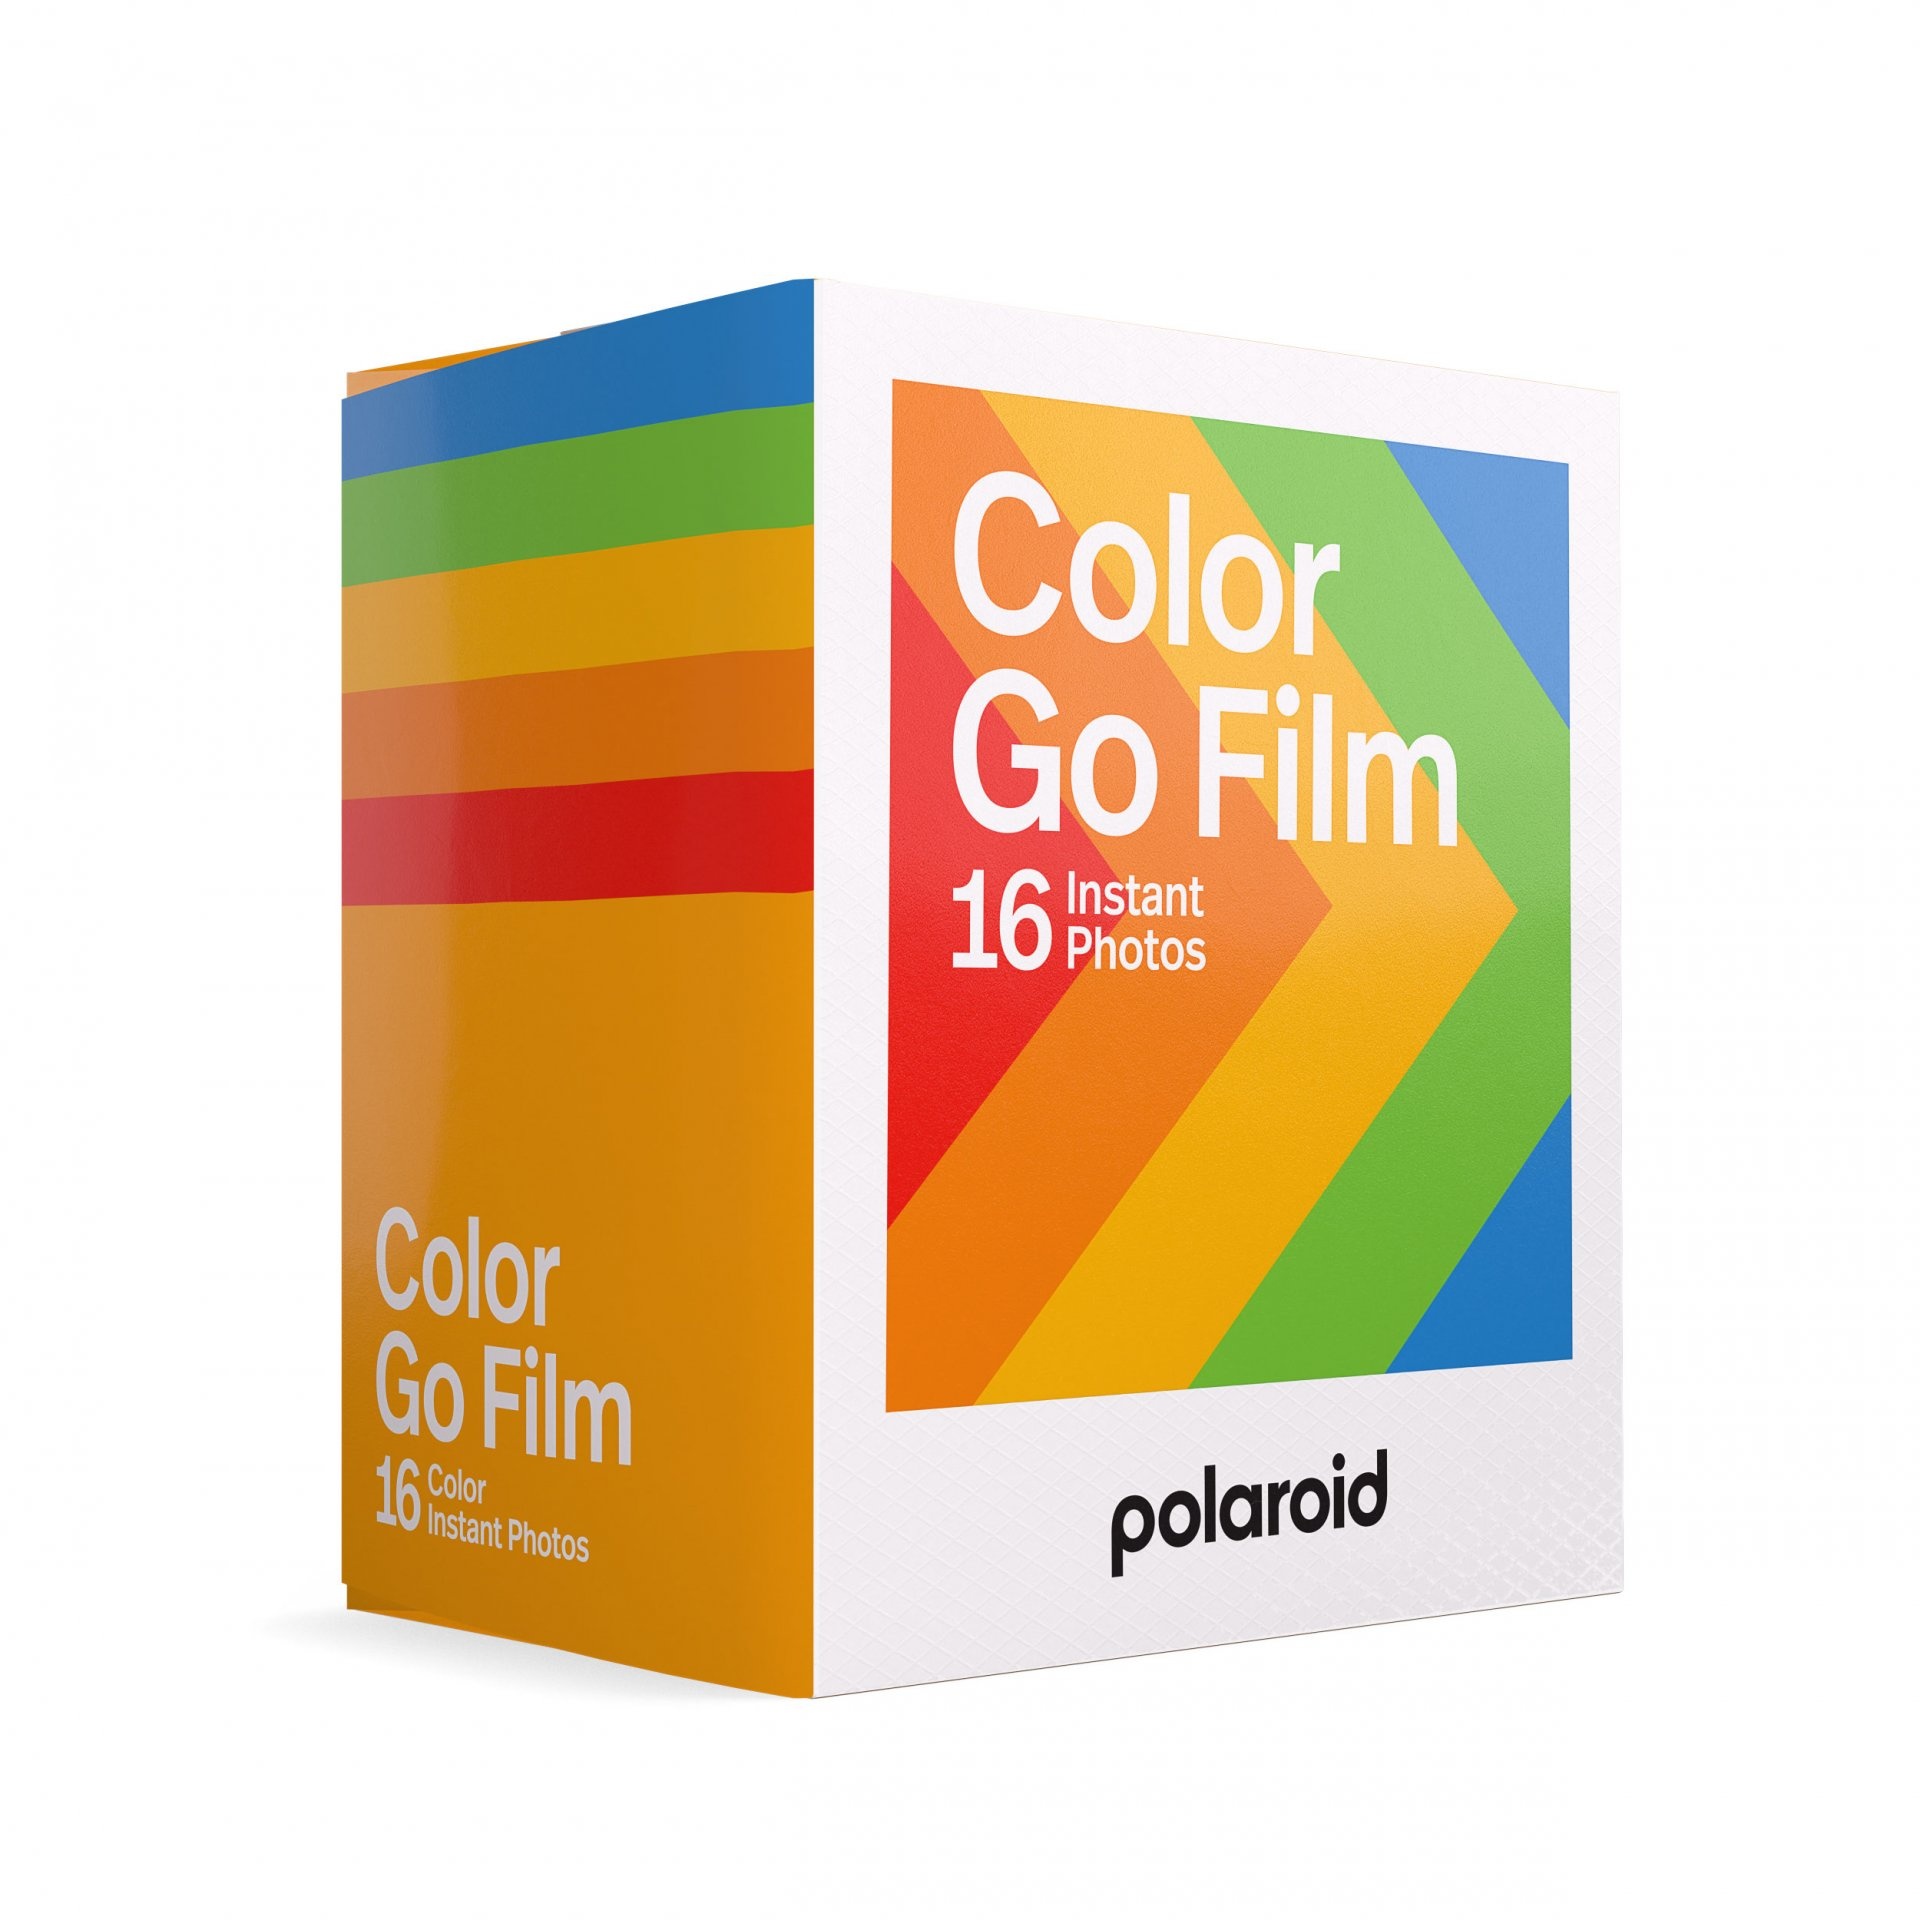
Кассета Polaroid Go 16 фото
Упаковка с 2 кассетами Polaroid GO на 16 цветных фотографий с белыми рамками. Размер получаемой фотографии: 66,6*39 мм Размер изображения: 47*46 мм Производство: Нидерланды, МАРТ 2025 Совместимость: Polaroid Go
Brand: Retrocam
Category: Cameras & Optics > Camera & Optic Accessories > Camera Parts & Accessories > Camera Film > Instant Film